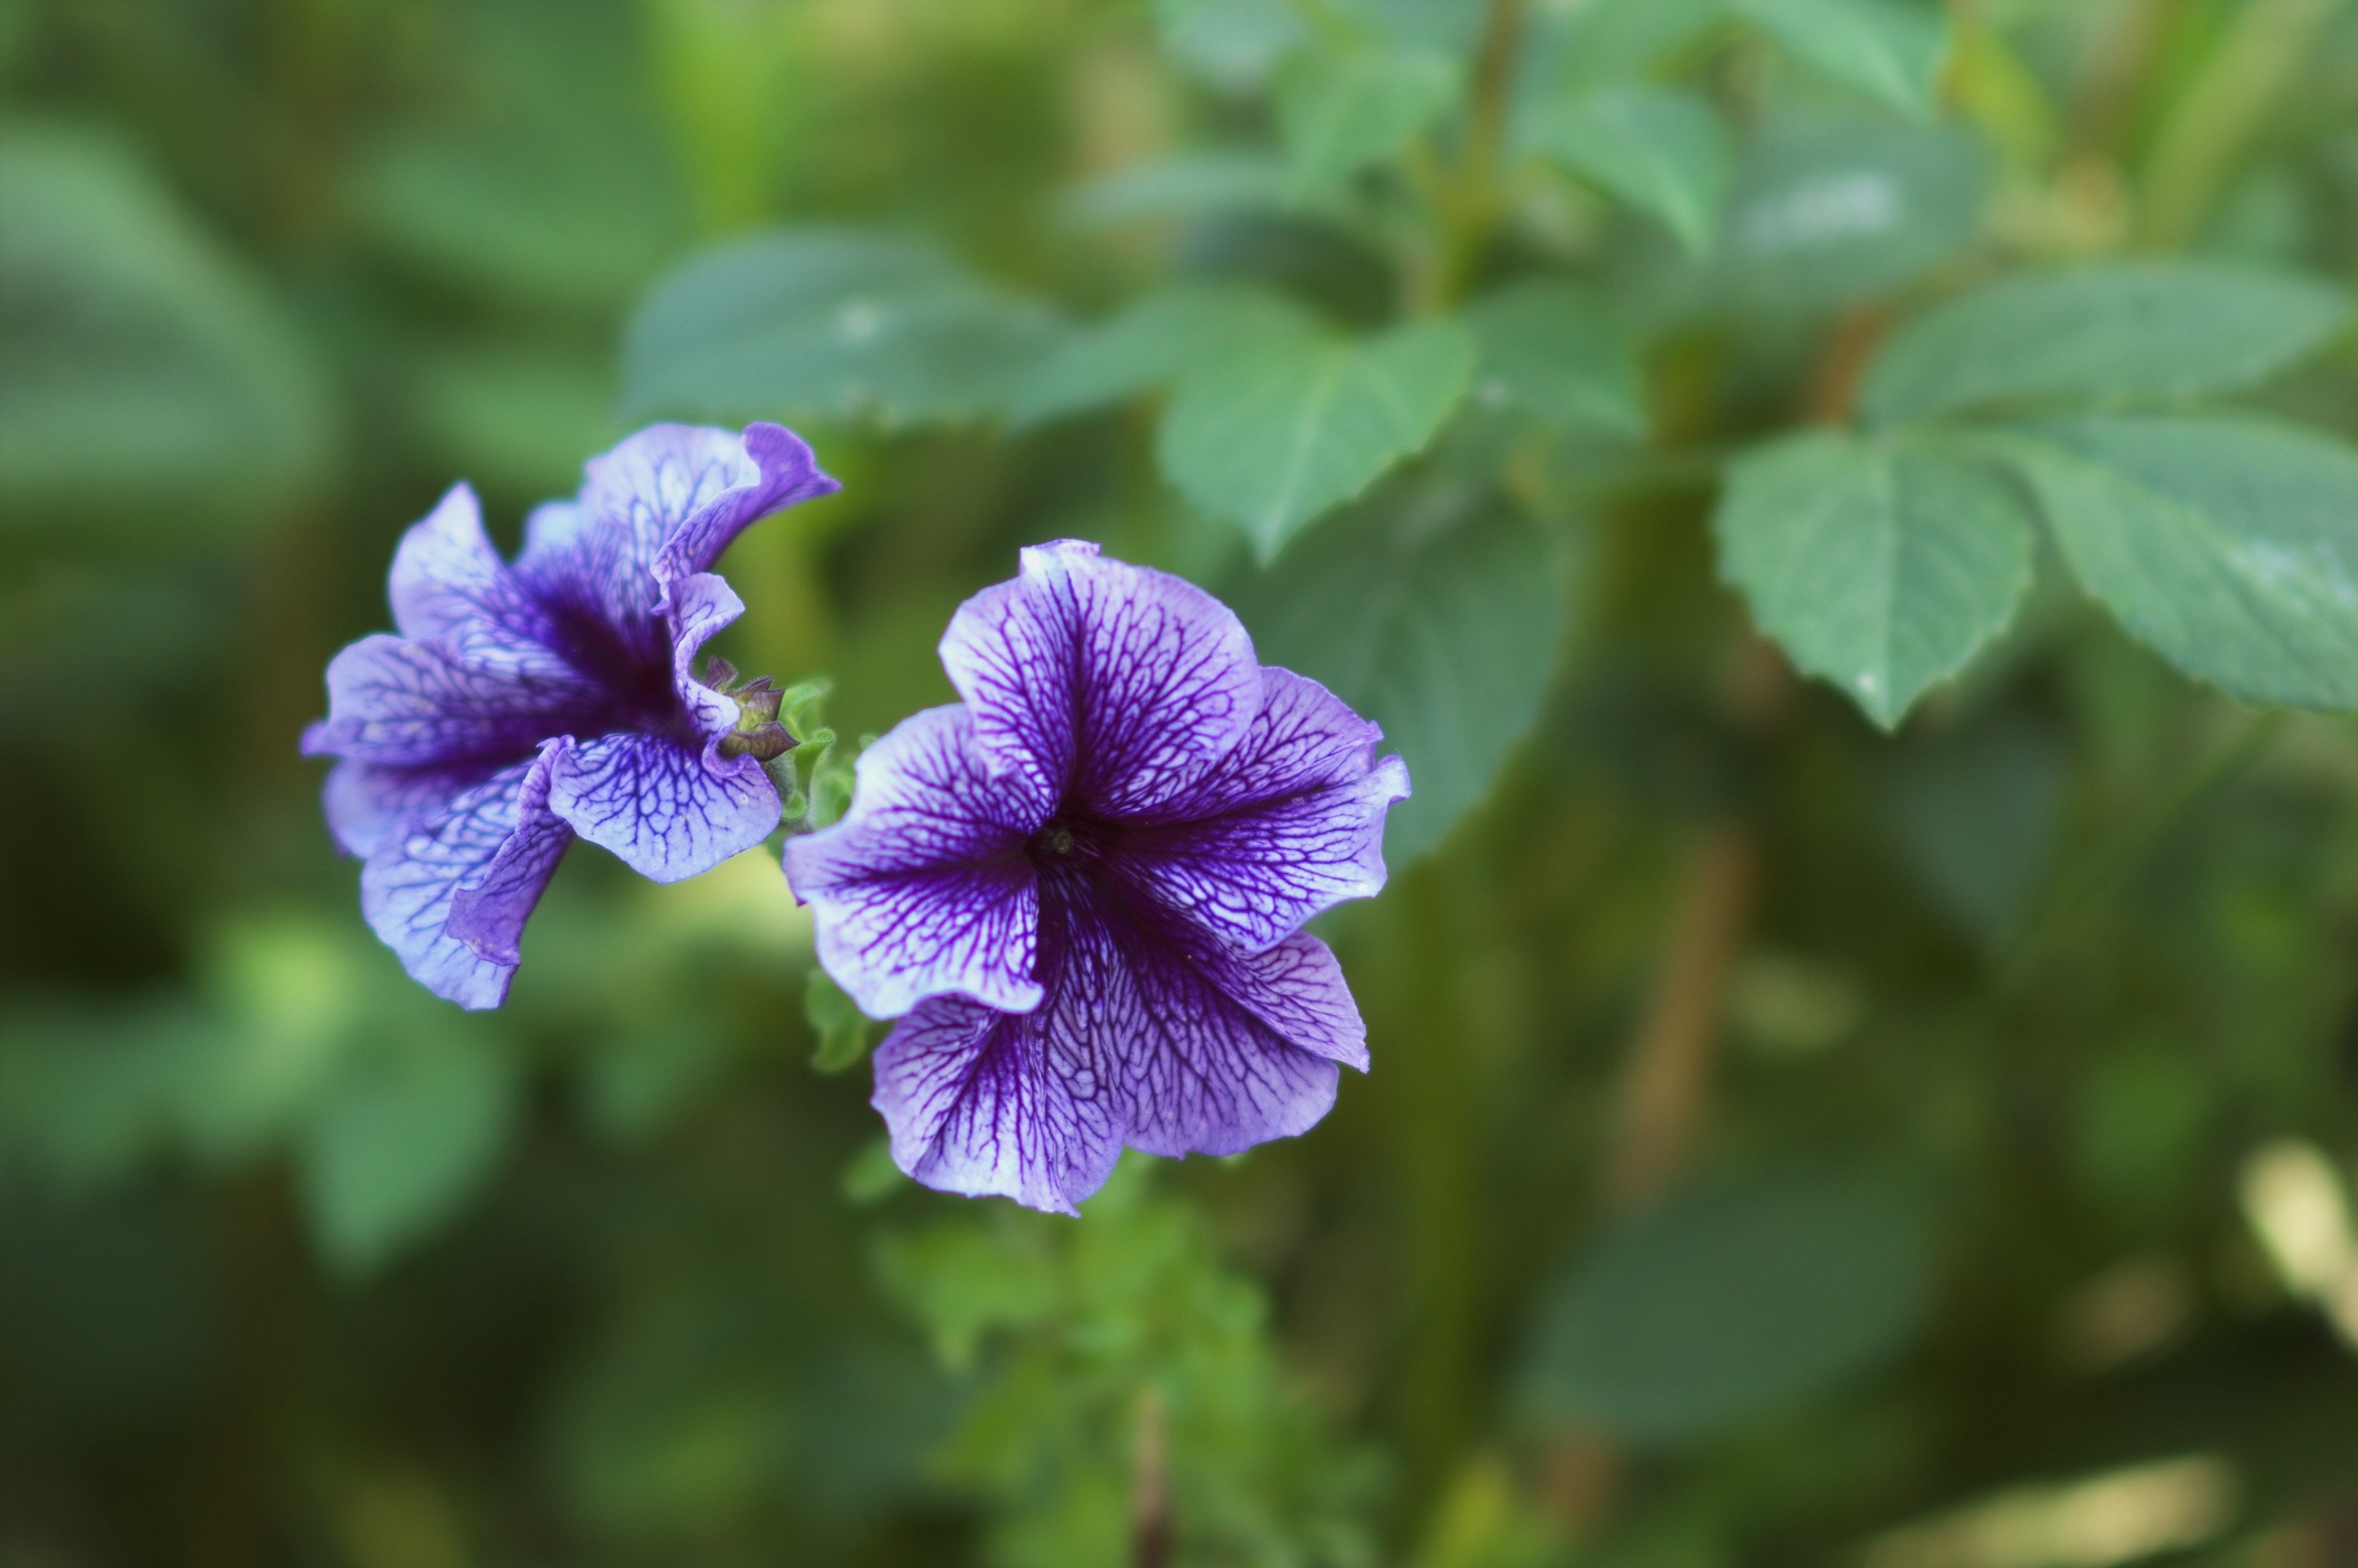
nature, blossom, bokeh, plant, flower, petal, botany, flora, wildflower, rawtherapee, germany, deutschland, berlin, walimex, samyang, pentax, 85mm, bokehlicious, lenstagged, steffenzahn, flowerpicturesnolimits, k100d, justpentax, iamflickr, 85mmf14, walimex85mm, walimexpro8514if, macro photography, flowering plant, land plant, dayflower family